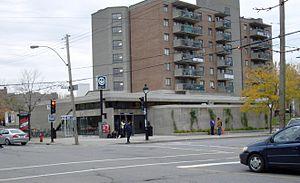
Charlevoix est une station sur la ligne verte du métro de Montréal située dans l’arrondissement du Sud-Ouest, plus précisément dans le quartier Pointe-Saint-Charles. La station fut inaugurée le 3 septembre 1978, pendant le prolongement de la ligne verte vers la station Angrignon.